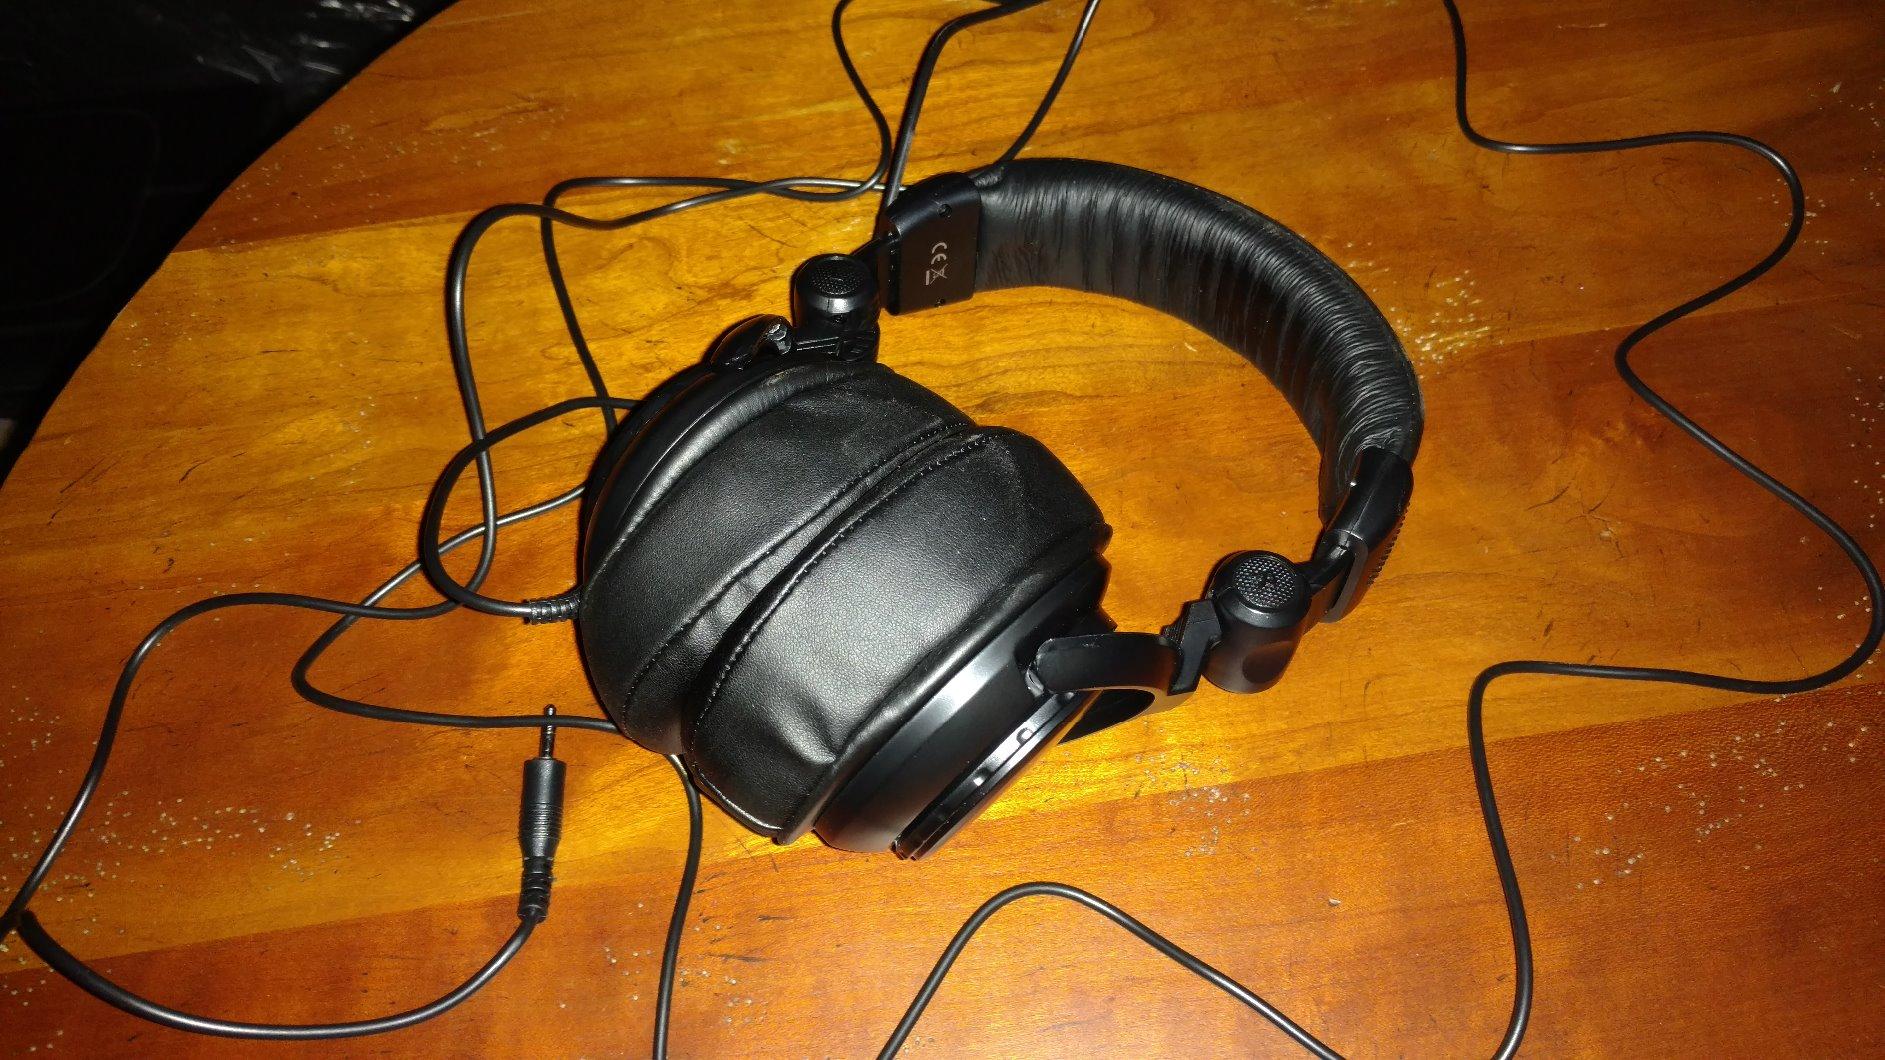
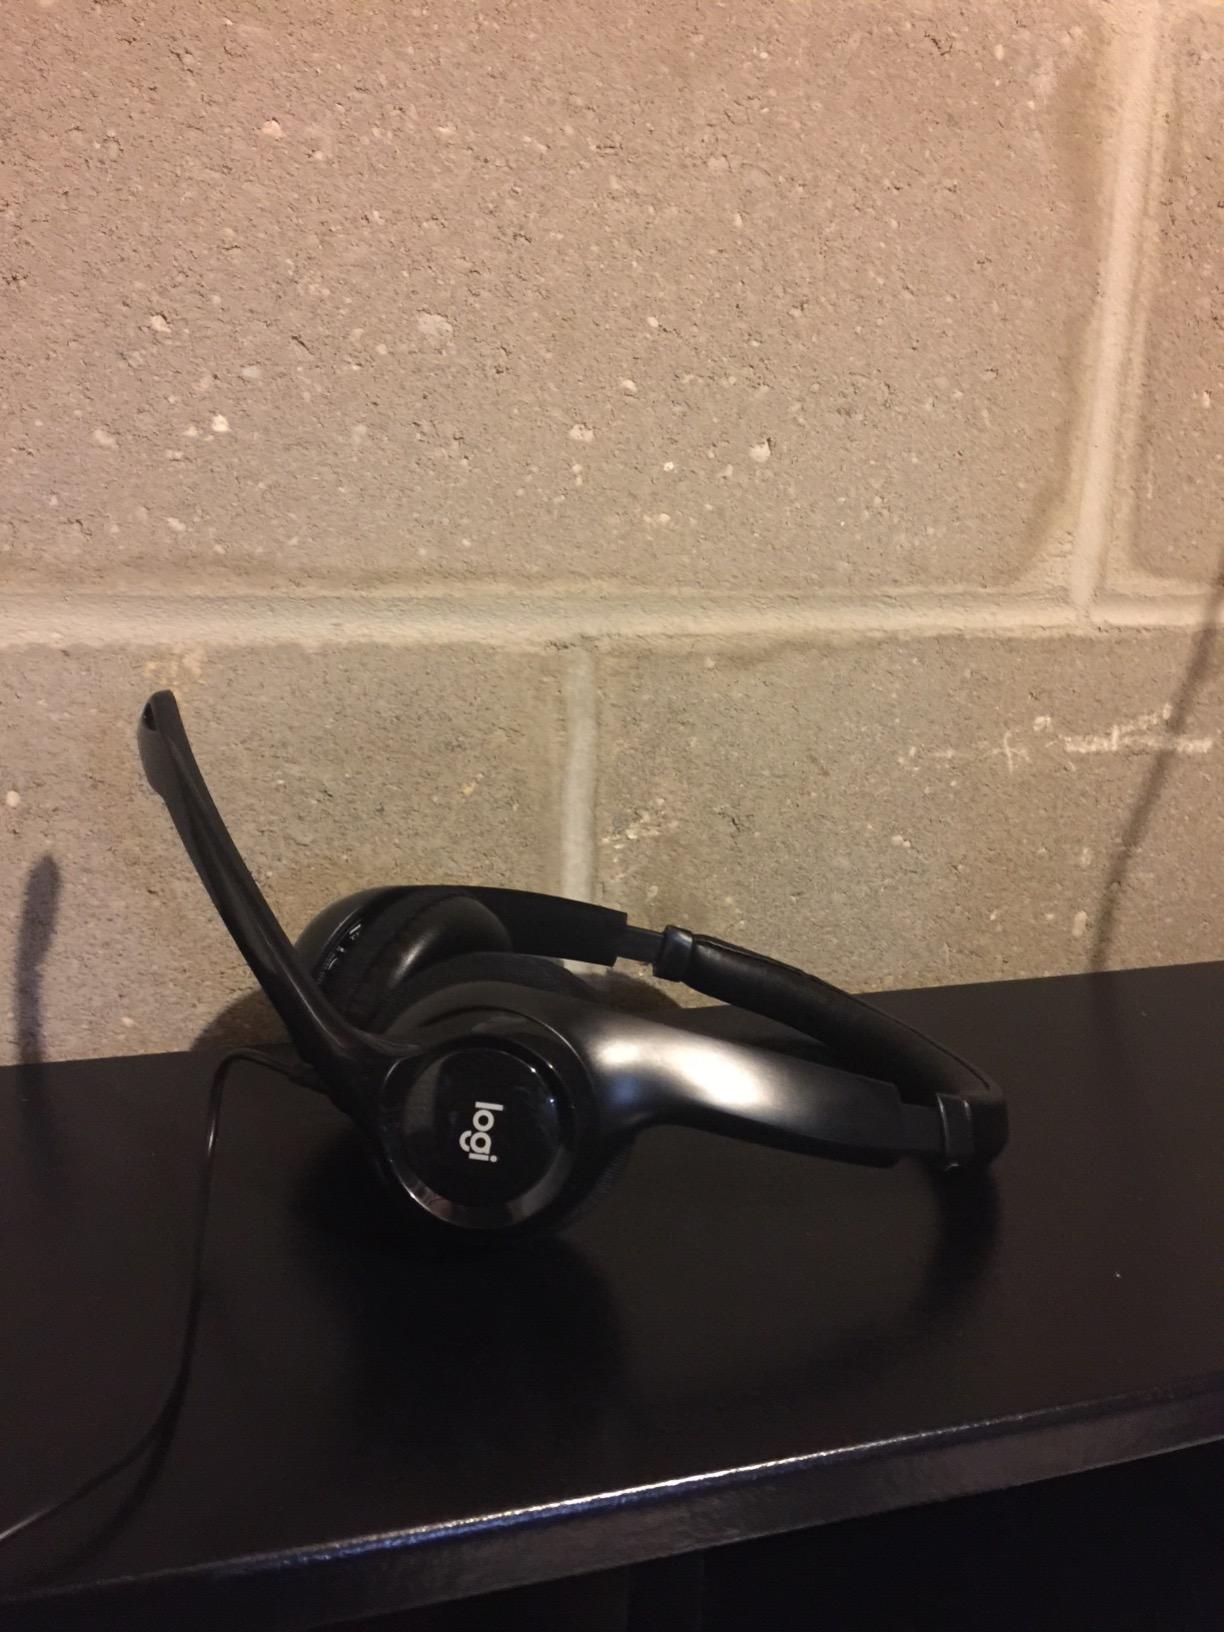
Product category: headphones
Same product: no